Nandanar

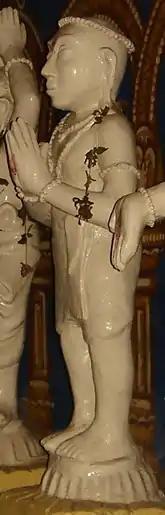
Nandanar depicted as part of the Nayanars group.

In stories of higher caste Hindus (especially Brahmins), Nandanar is a Brahmin or God himself somehow trapped in the body of an untouchable and whose true form is revealed by the fire trial. Other tales focus on his strict adherence to caste norms, his obedience of his Brahmin master and his refusal to enter the holy temple as an untouchable.